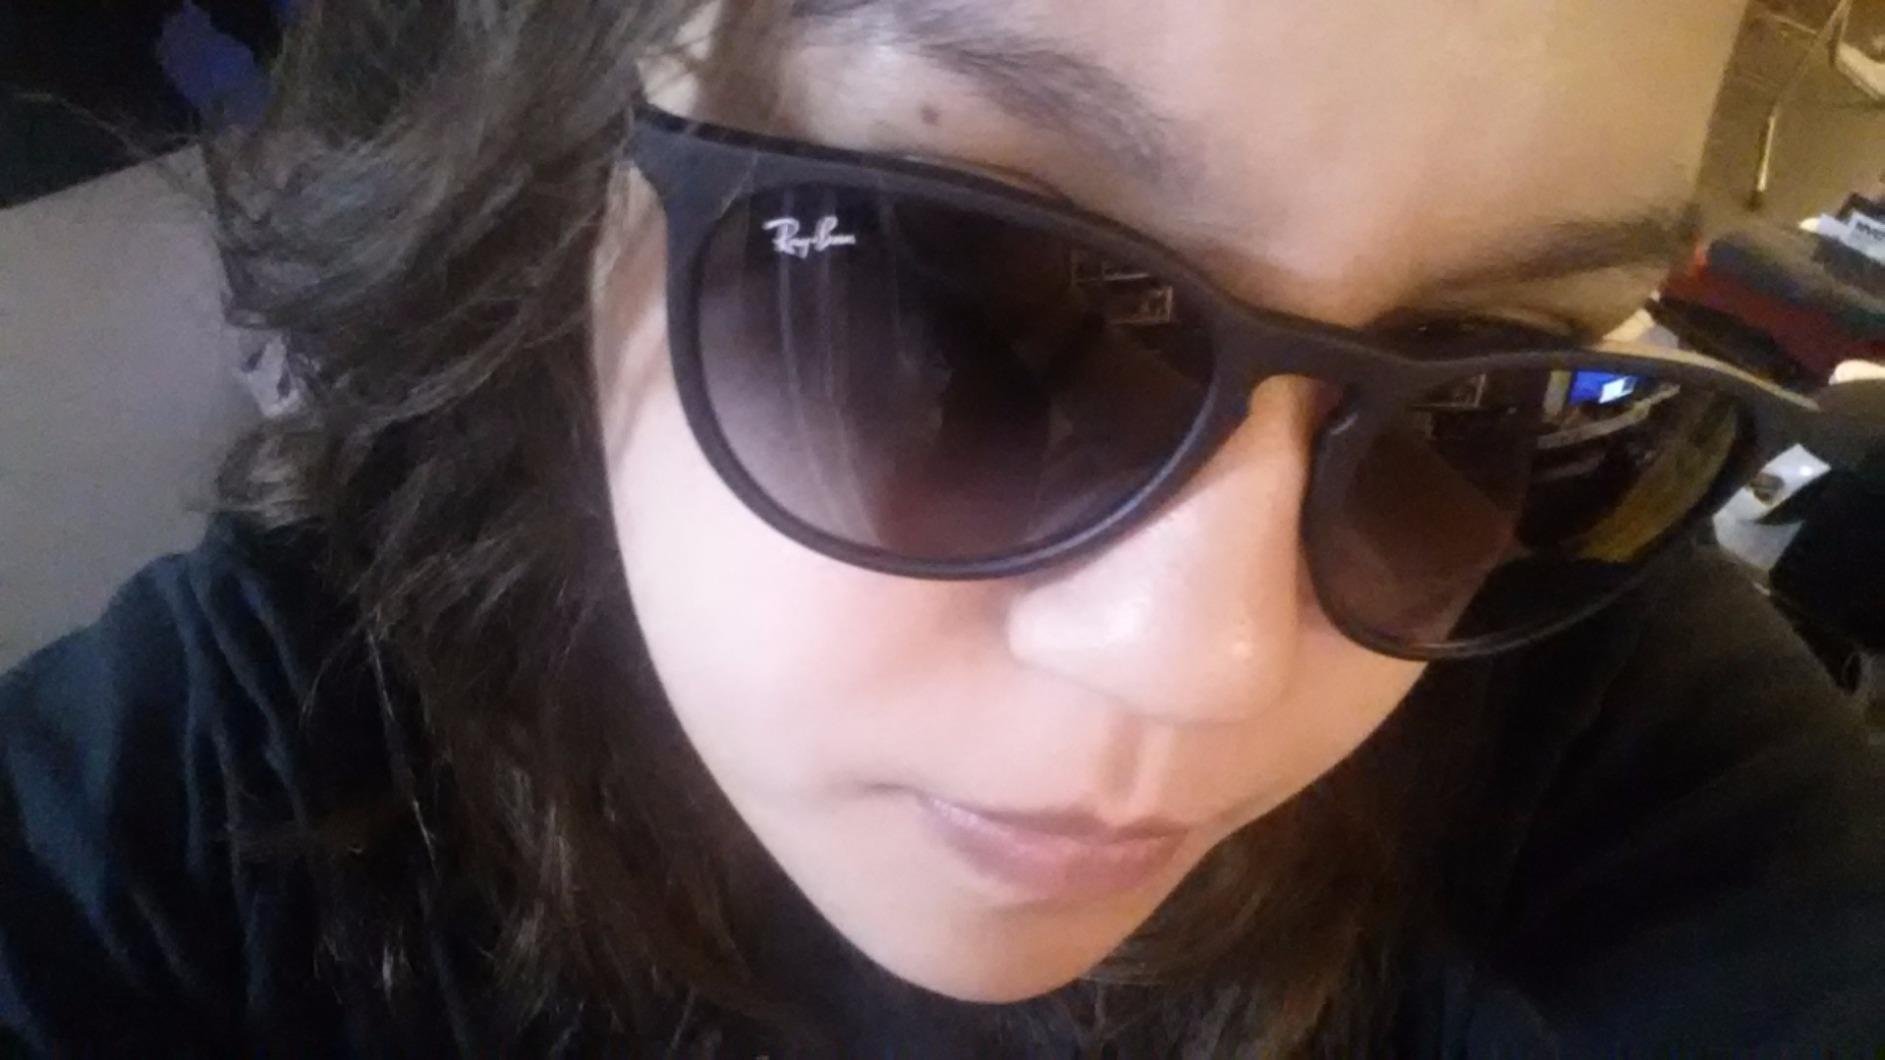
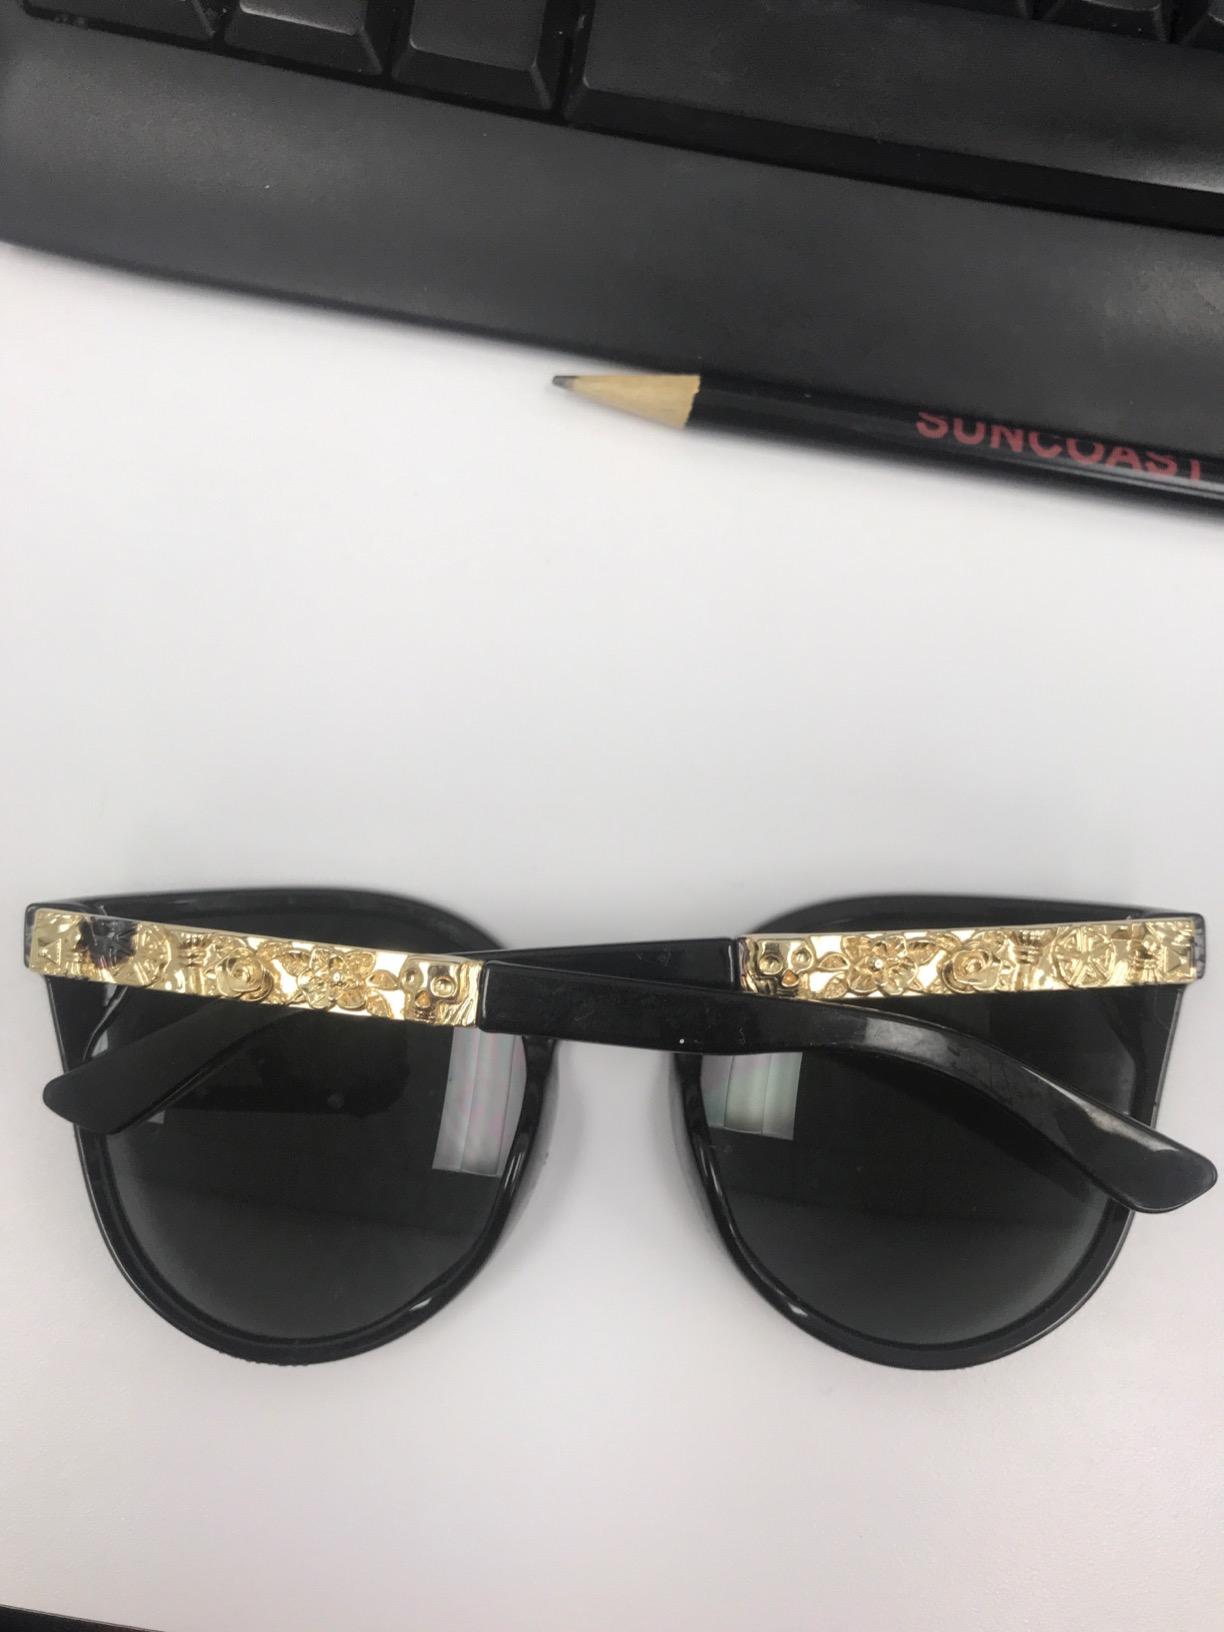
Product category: accessories_sunglasses
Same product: no